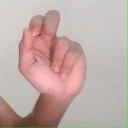
अक्षर: ढ